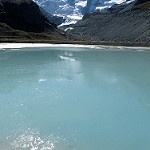
Label: glacier